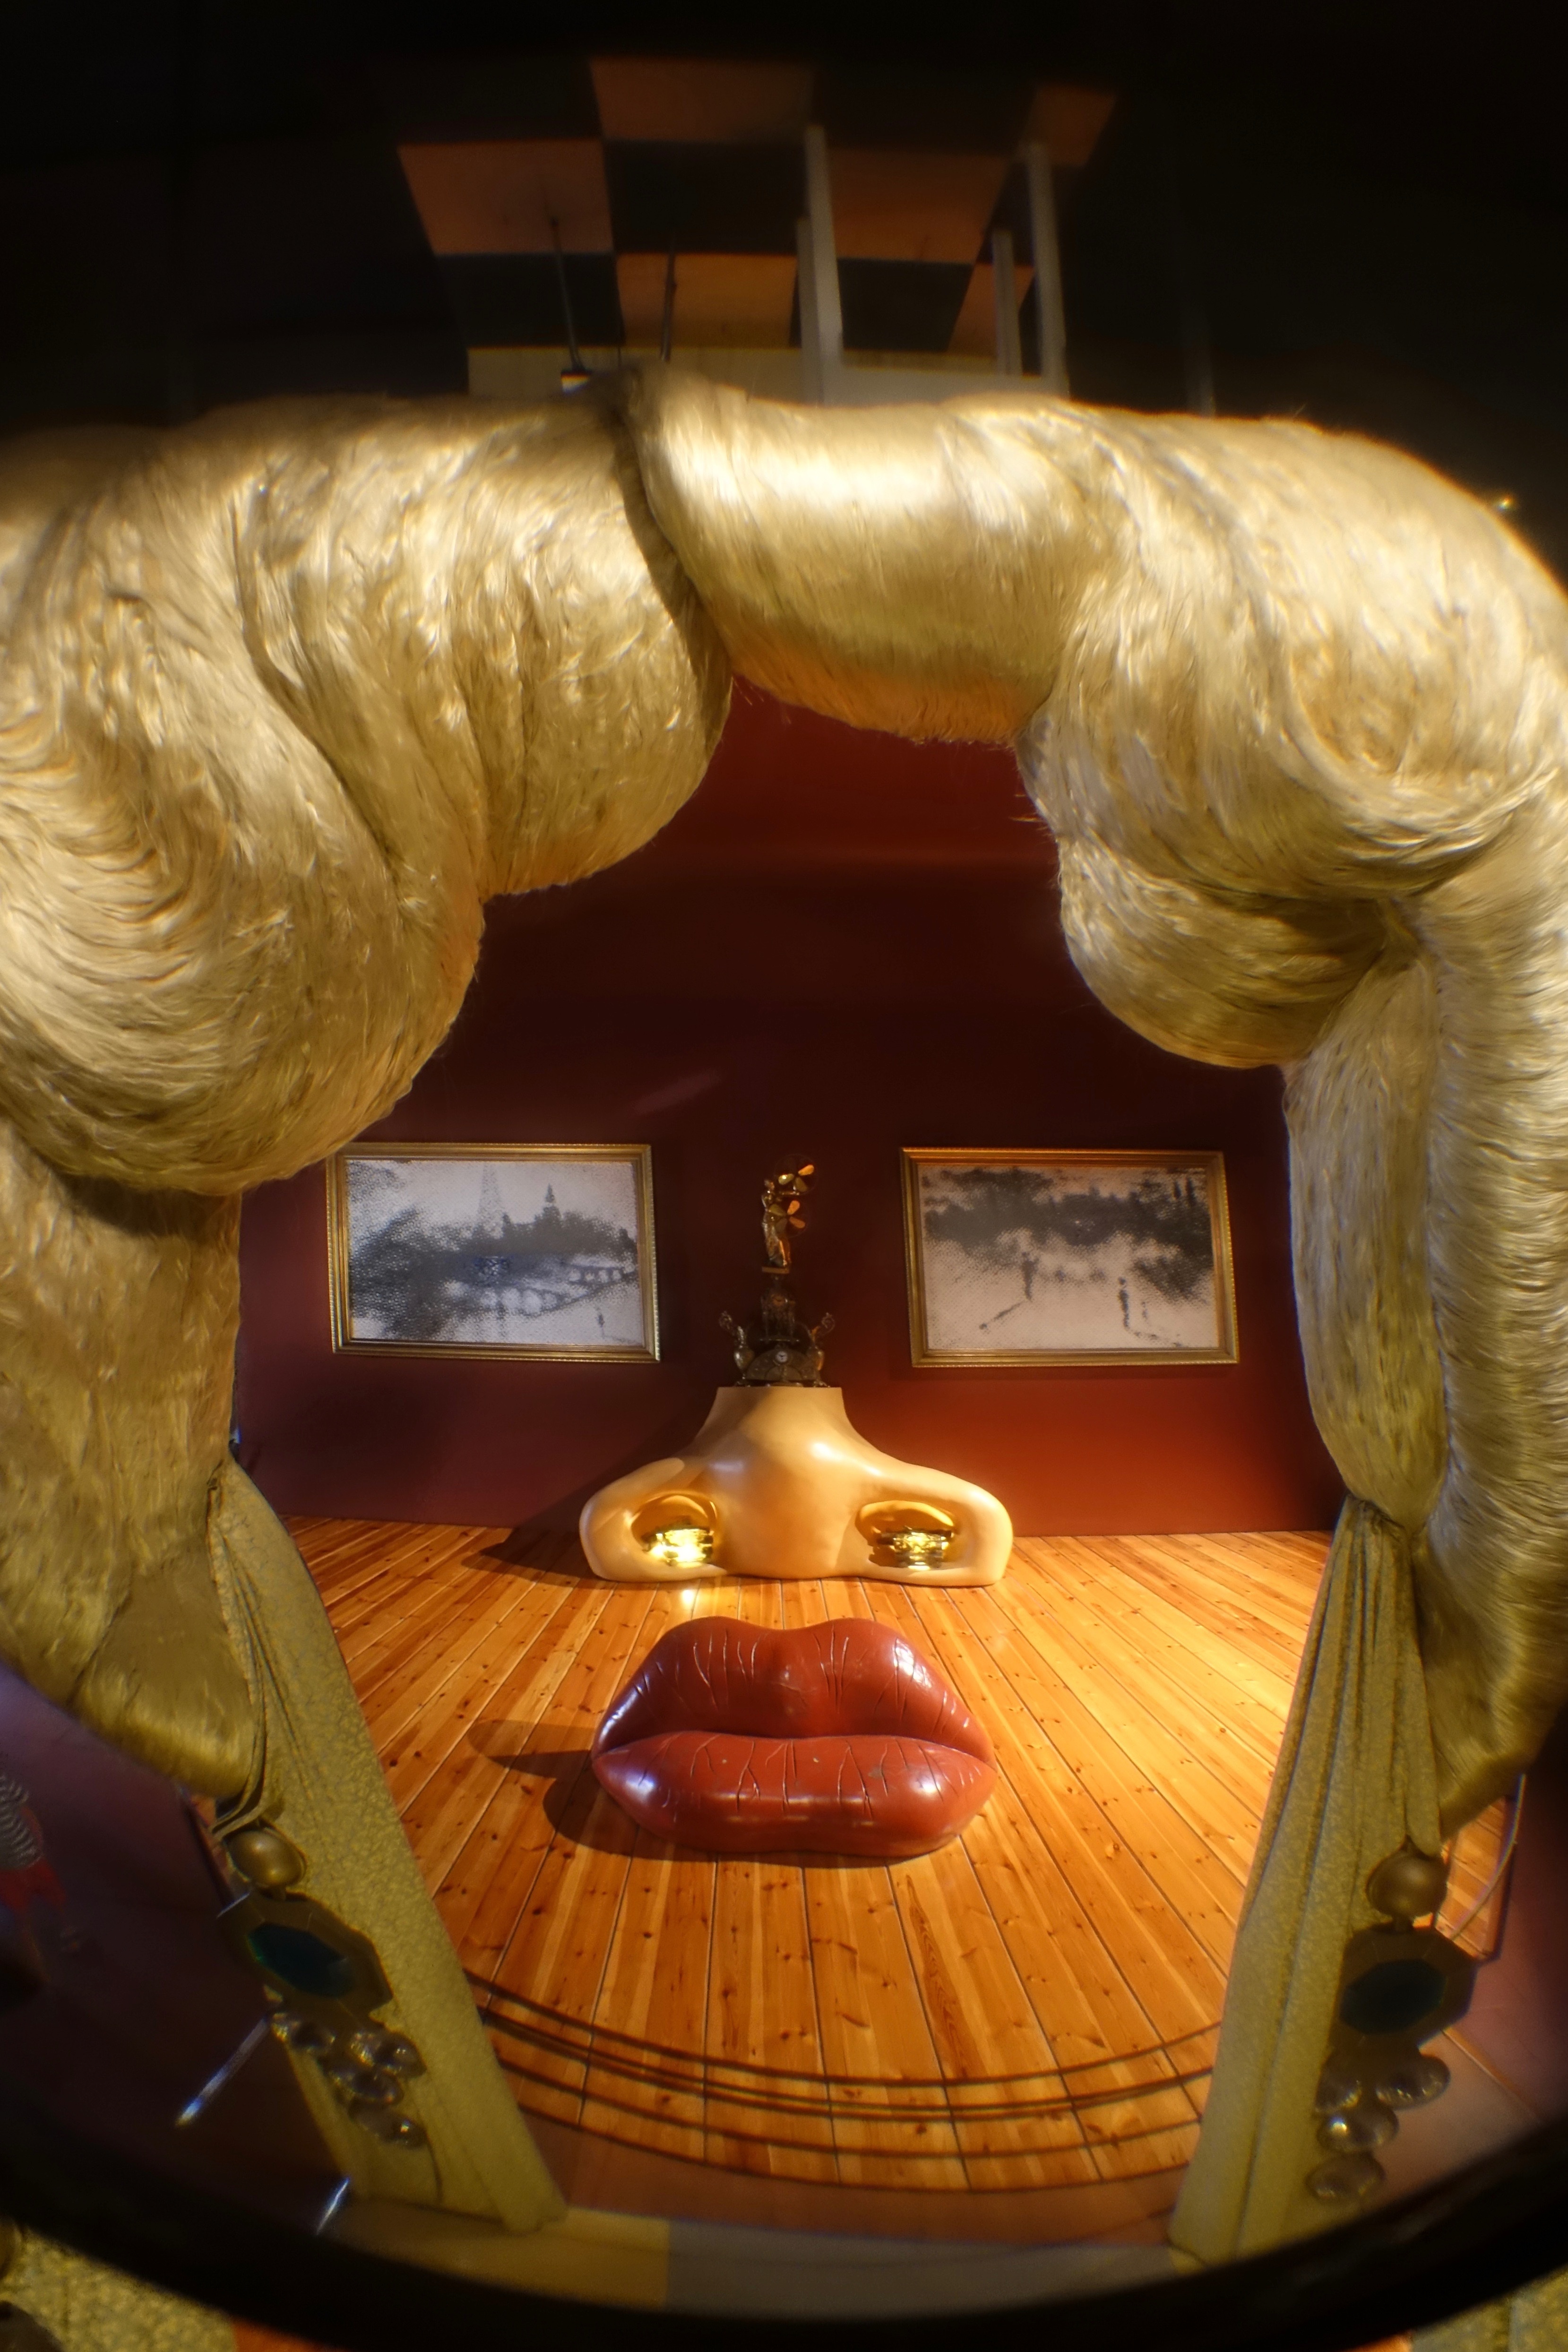
wood, perspective, mystical, statue, geometric, face, sculpture, art, dream, temple, conceptual, mind, surreal, illusion, strange, tourist attraction, carving, imagination, metaphor, dali, ancient history